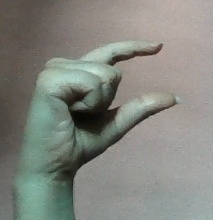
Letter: dal